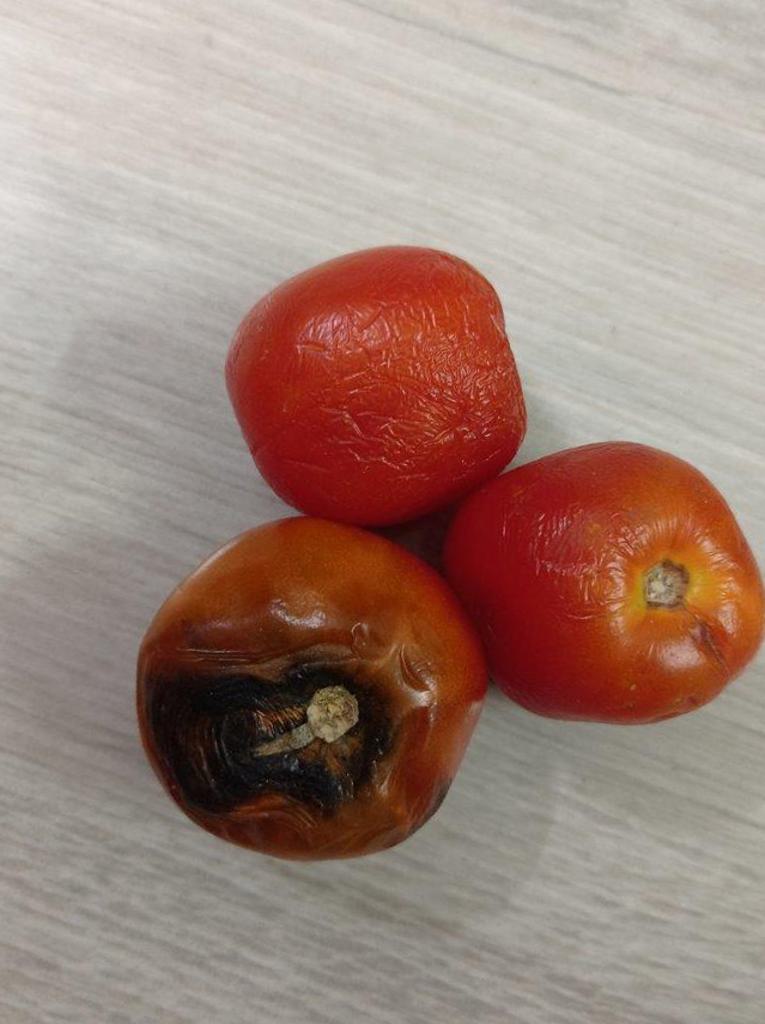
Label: Rotten